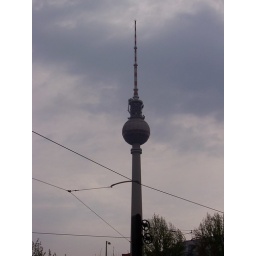
TV tower in east berlin